Almagest

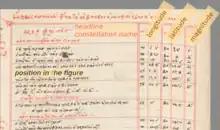
Example of a Greek manuscript of the Almagest, showing a table layout for the stars of Ursa Minor. The functions of the columns, colours and rows are labelled in this depiction.

The layout of the catalogue has always been tabular. Ptolemy writes explicitly that the coordinates are given as (ecliptical) "longitudes" and "latitudes", which are given in columns, so this has probably always been the case. It is significant that Ptolemy chooses the ecliptical coordinate system because of his knowledge of precession, which distinguishes him from all his predecessors. Hipparchus' celestial globe had an ecliptic drawn in, but the coordinates were equatorial. Since Hipparchus' star catalogue has not survived in its original form, but was absorbed into the Almagest star catalogue (and heavily revised in the 265 years in between), the Almagest star catalogue is the oldest one in which complete tables of coordinates and magnitudes have come down to us.